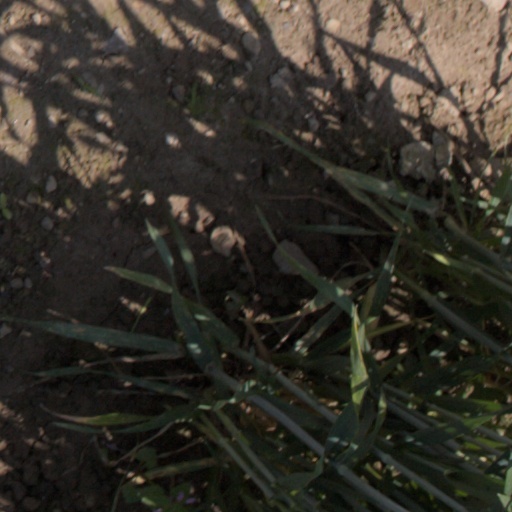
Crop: wheat